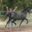
Label: horse